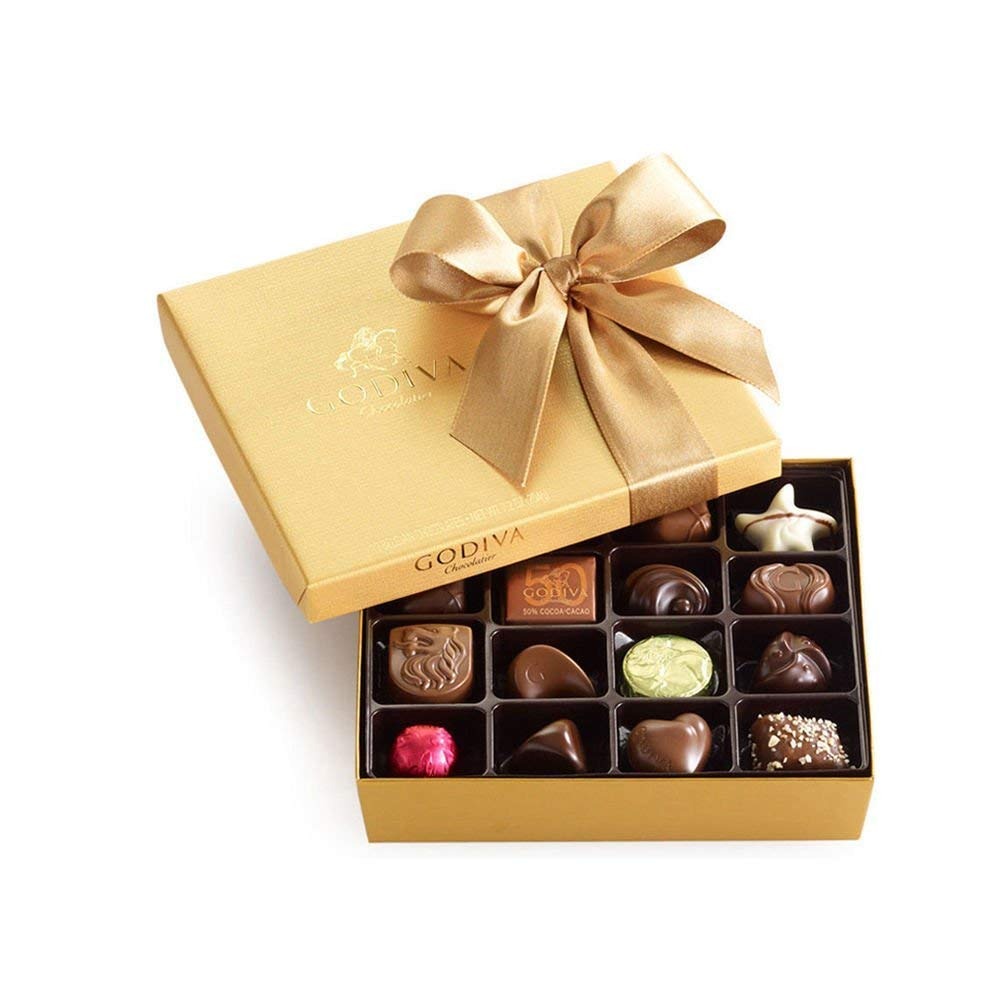
Item Name: Godiva Chocolatier Classic Gold Ballotin Chocolate, Perfect Hostess Gift, Gifts for Her, Mothers Day Gift, Chocolate Lovers, 19 pc.
Bullet Point 1: GODIVA Classic 19 Piece Gold Ballotin with Classic Ribbon
Bullet Point 2: Assorted Belgian dark, milk and white chocolates
Bullet Point 3: Includes GODIVA classics like Milk Chocolate Embrace, Dark Mint Medallion and White Chocolate Demitasse
Bullet Point 4: Presented in our iconic gold box and hand-tied with a two-tone gold and brown ribbon
Bullet Point 5: 19 pcs. (7.2 oz.)
Value: 7.2
Unit: Ounce

Price: 38.95